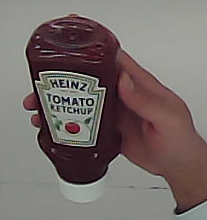
Product: heinz_ketchup